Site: brandenburg
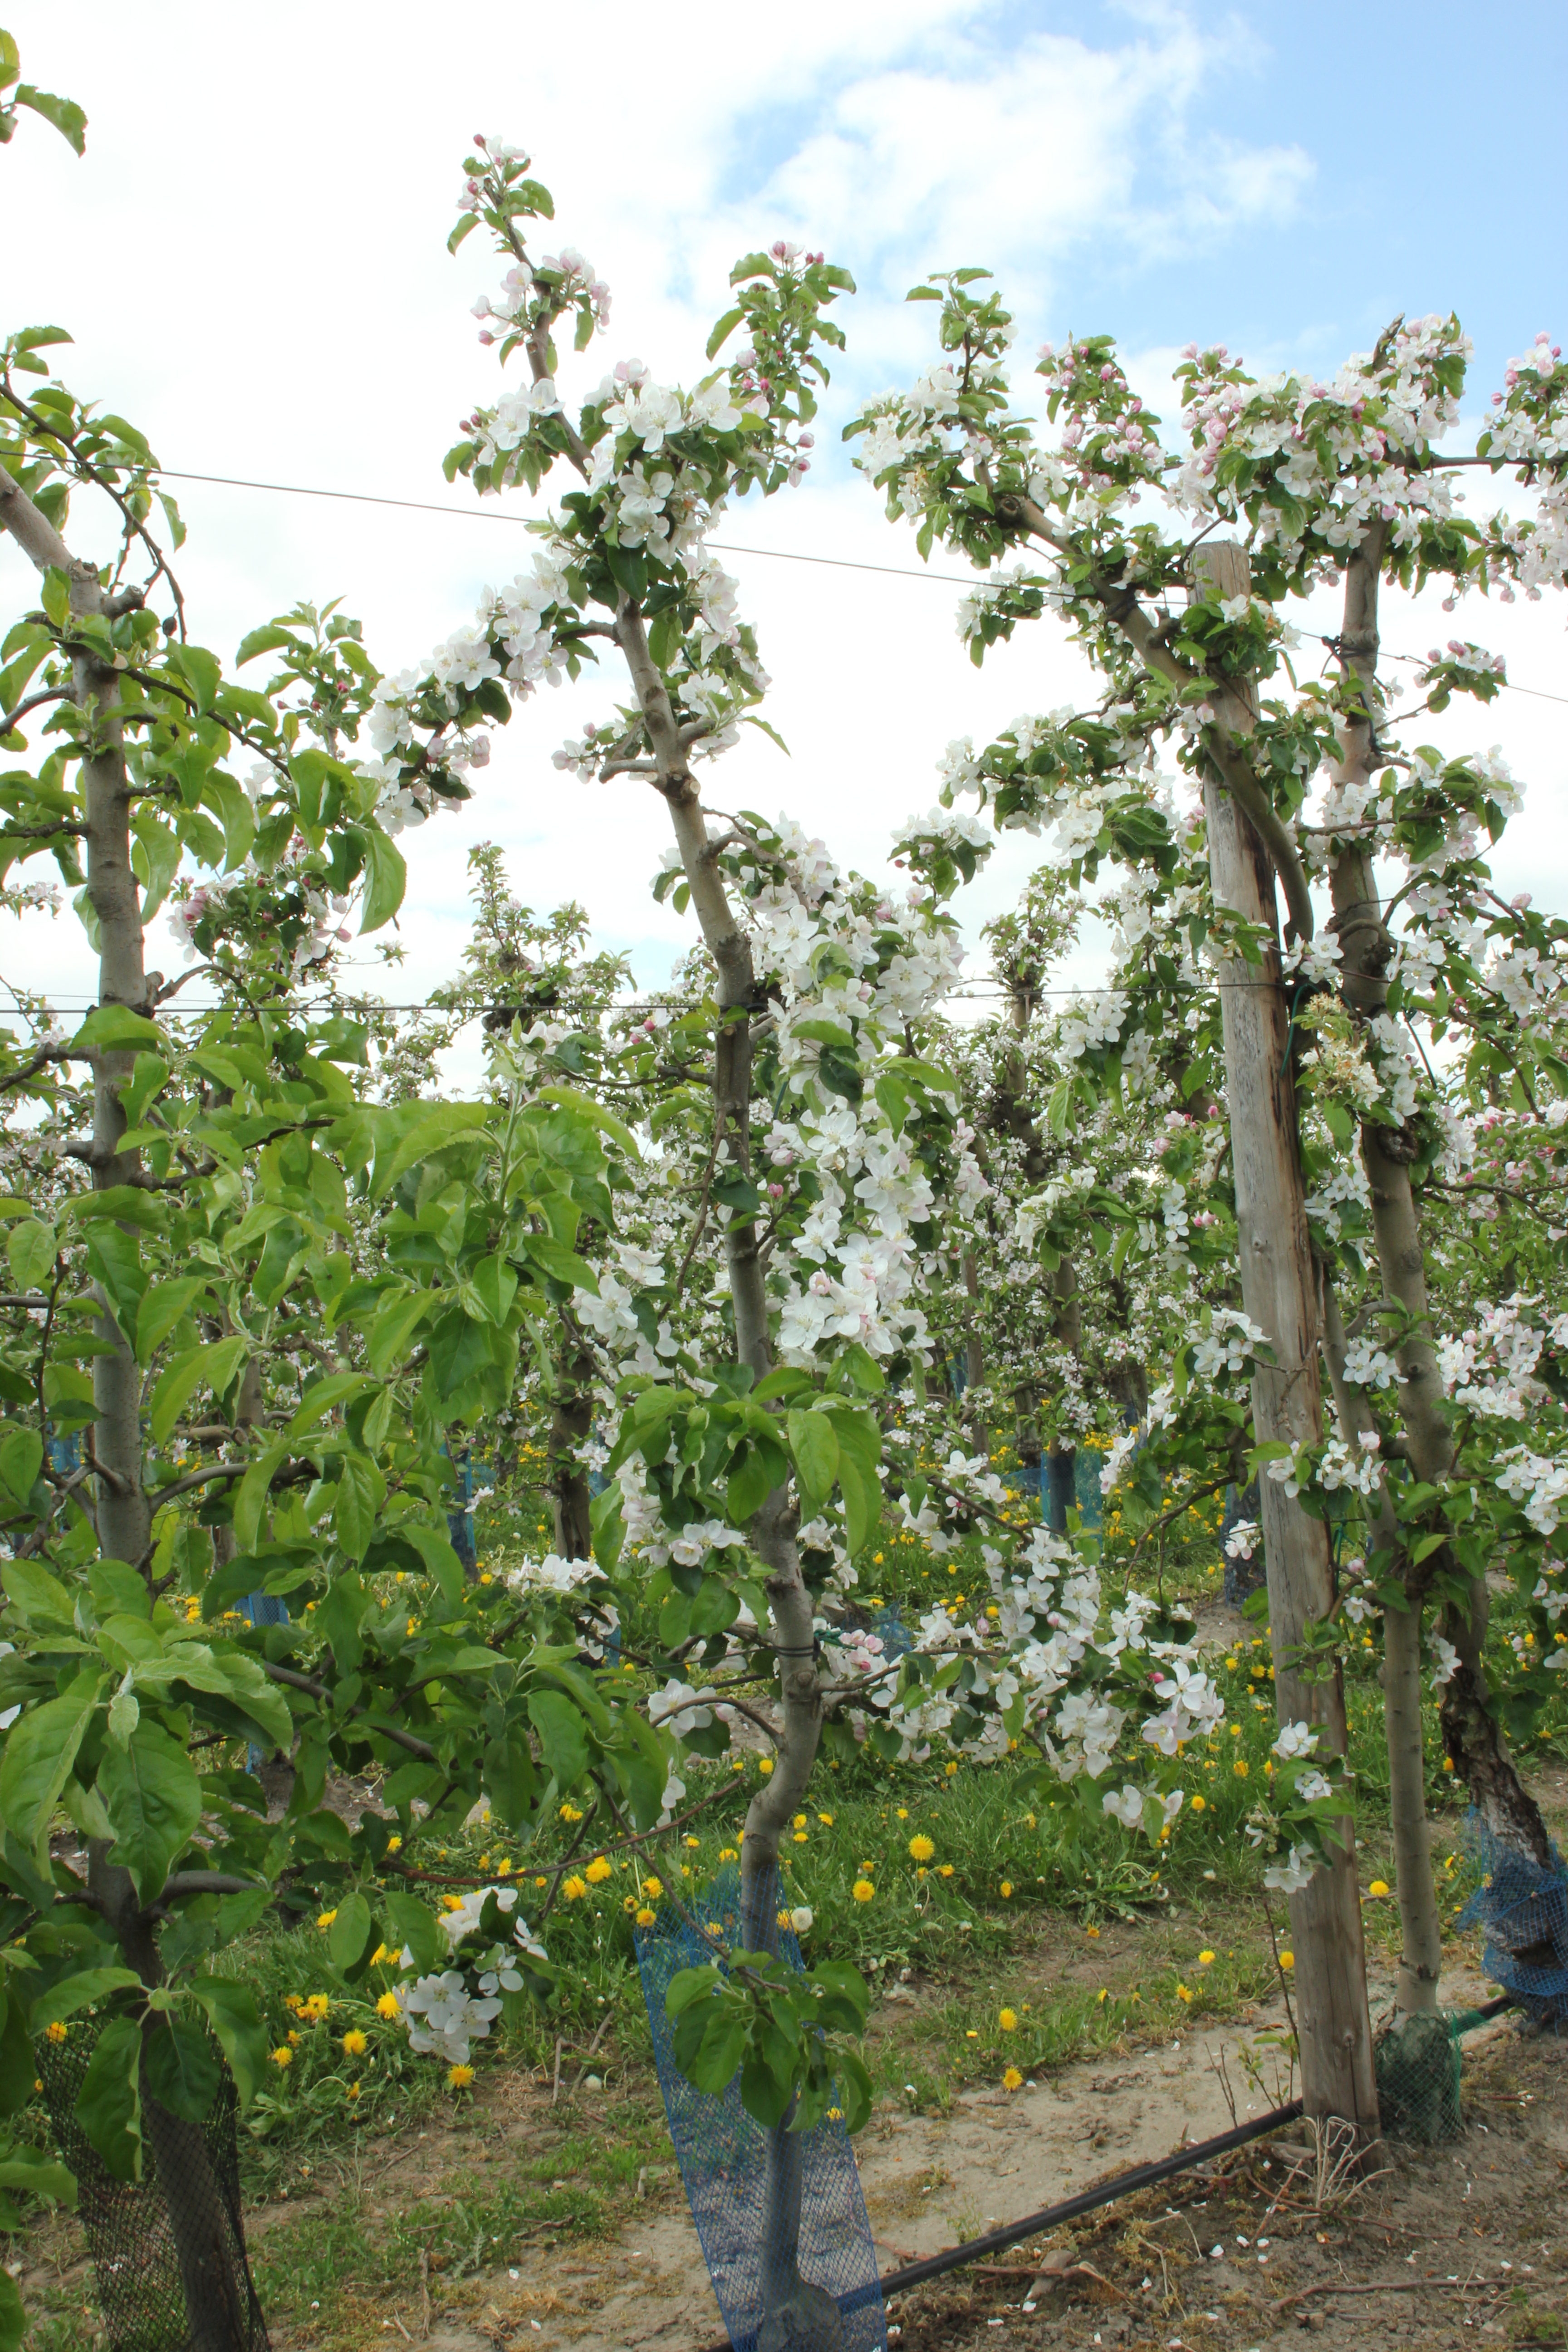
Growth stage (BBCH 65): Flowering